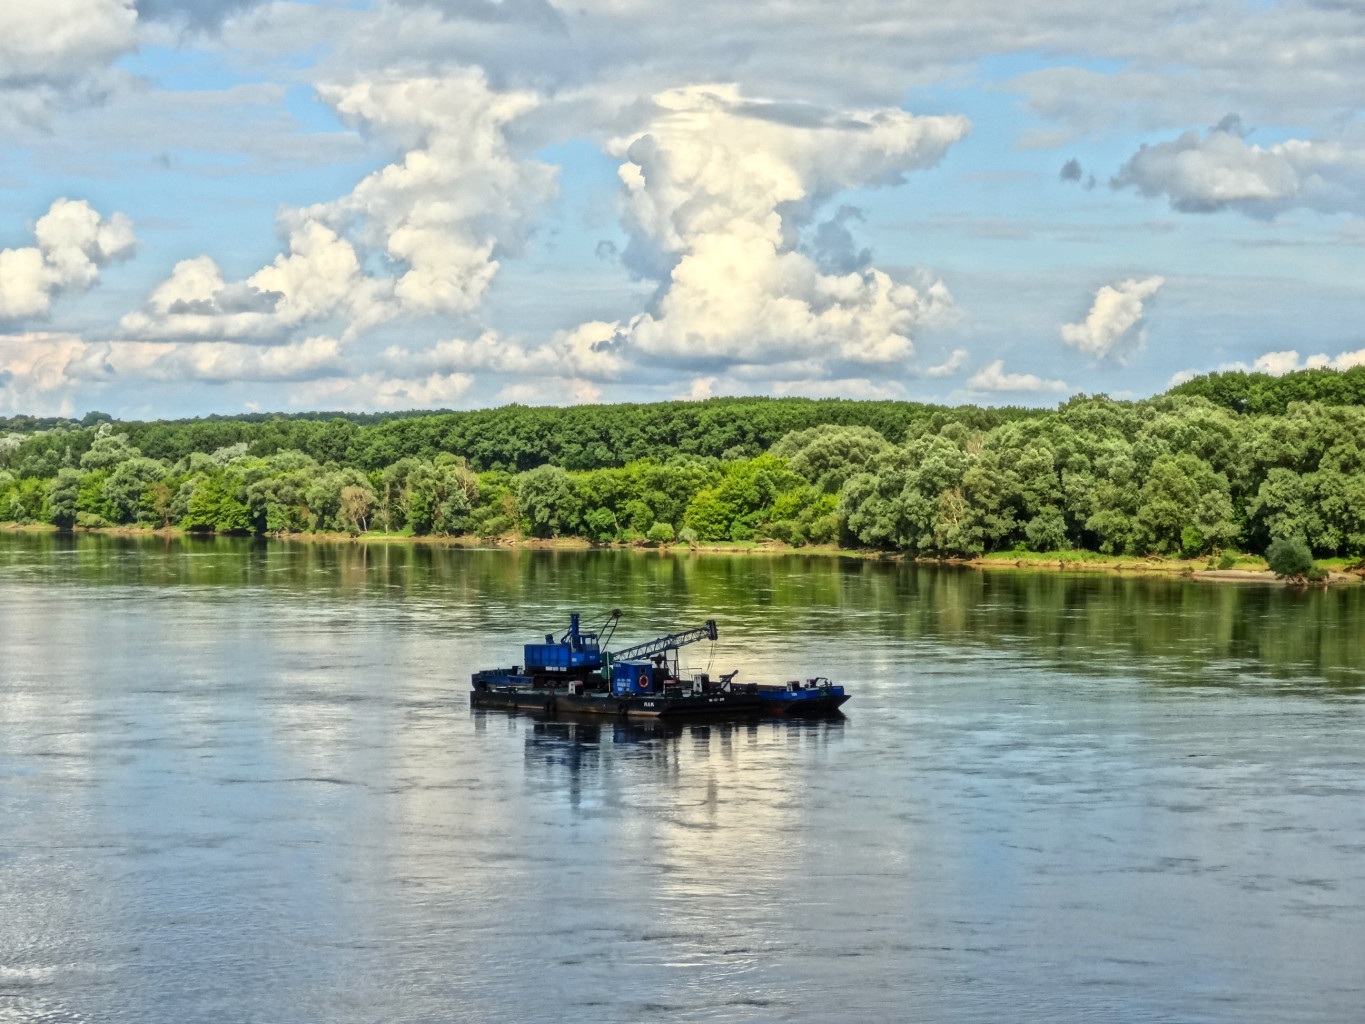
water, boat, lake, river, ship, vessel, vehicle, bay, fjord, reservoir, boating, poland, loch, vistula, bydgoszcz, watercraft rowing